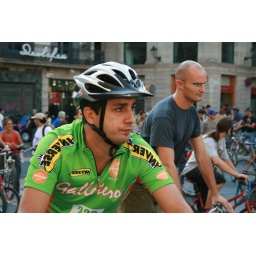
man in a green jersey wearing a white helmet looking bored